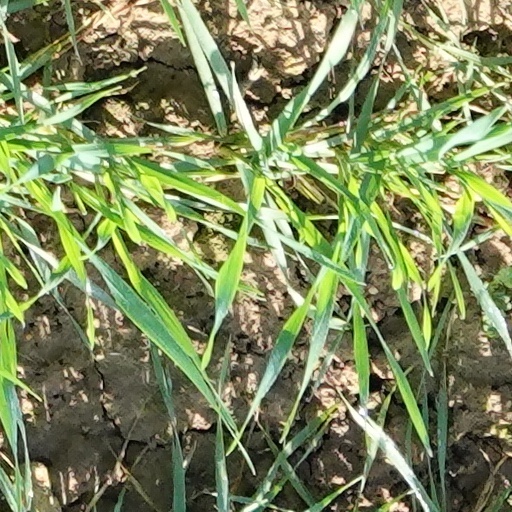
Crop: wheat